Kurt Hummel

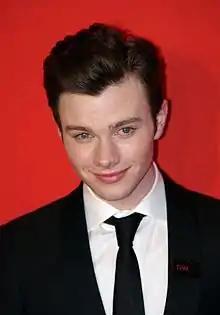
Colfer has won several awards and received many award nominations for his portrayal of Kurt.

Colfer has won several awards for his portrayal of Kurt. He was named Best Supporting Actor in a Series, Miniseries or Television Film at the 68th Golden Globe Awards. His performance in the groundbreaking role earned him a spot on the 2011 Time 100, "Time"'s 2011 list of the 100 most influential people in the world. He and the other series regulars won Favorite New Diverse Ensemble Cast at the 2009 Diversity Awards. In 2010, Colfer was awarded Favorite Breakout Actor, Favorite TV Actor and Gay/Bi Man of the Year by gay entertainment website "AfterElton.com", who also rated Kurt as the seventh best gay character of all time. "AfterElton.com" said, "Colfer's portrayal of Kurt is that he's taken a character that's in many ways a gay stereotype ... and turned him into a well-rounded person who can both make us laugh and break our hearts." Colfer also won the 2010 Choice TV: Male Scene Stealer accolade at the Teen Choice Awards, and was part of the "Glee" cast ensemble given the Outstanding Performance by an Ensemble in a Comedy Series award at the 16th Screen Actors Guild Awards. At the 2011 Dorian Awards, Colfer tied with co-star Jane Lynch for the TV Comedy Performance of the Year award. In addition to Colfer's own 2010 Golden Globe Award, the show won for Best Television Series — Musical or Comedy. "Glee" also received the 2010 and 2011 GLAAD Media Awards for Outstanding Series Comedy.